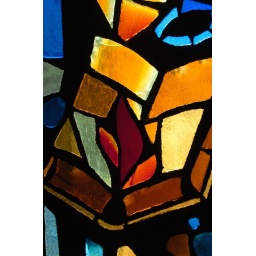
One of the many stained glass windows in the Schultz Chapel on the campus of Concordia College.